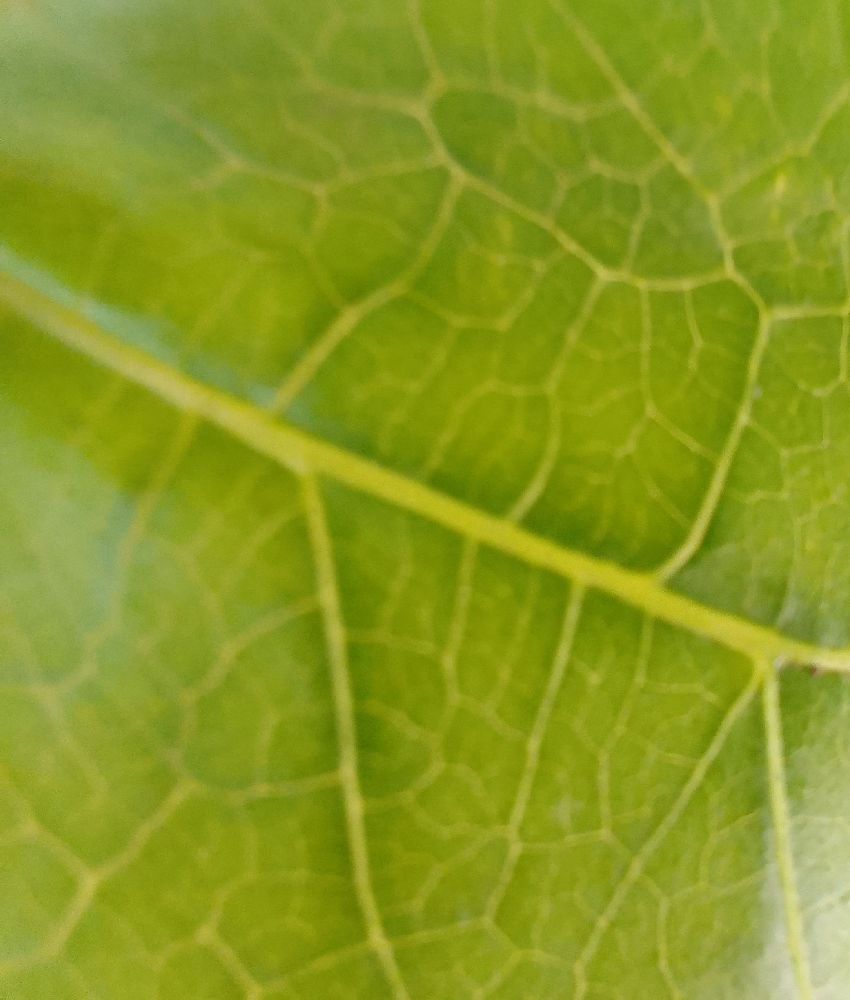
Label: healthy